Leslie Hunter

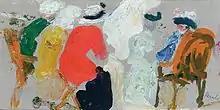
"Figures in conversation, Étaples", one of the paintings from 1914 in which Hunter established his style

In 1904, Hunter made a visit to Paris, funded by his earnings as an illustrator. He was inspired by the numerous artistic experiences there, and became fully resolved to take up oil painting. When he returned to San Francisco in 1905, he began preparing for his first solo exhibition, which was to be held the following year. However, Hunter's early work was destroyed in the fire that followed the 1906 San Francisco earthquake, and he returned to Scotland shortly afterwards, settling in Glasgow. Initially he continued to make his living there primarily as an illustrator. His oil painting began with still lifes on black backgrounds, influenced by the Dutch style.